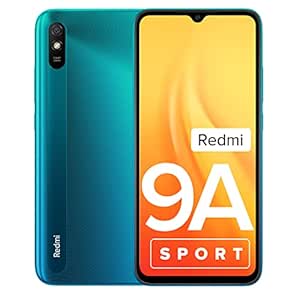
Redmi 9A Sport (Coral Green
Category: Electronics
Price: 7499 (list price: 9499)
Rating: 4.1 (3,13,832 ratings)
About this product: Processor: MediaTek Helio G25 Octa-core; Up to 2.0GHz clock speed|Camera: 13 MP Rear camera with AI portrait| 5 MP front camera|Display: 16.58 centimeters (6.53-inch) HD+ display with 720x1600 pixels and 20:9 aspect ratio|Battery: 5000 mAH large battery with 10W wired charger in-box|Memory, Storage & SIM: 3GB RAM | 32GB storage | Dual SIM (nano+nano) + Dedicated SD card slot|Form factor:Bar,Operating system:MIUI 12